XxxHolic (miniseries)

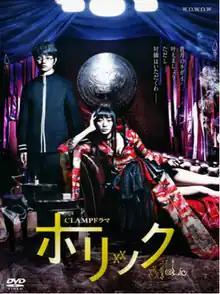
DVD box of the drama featuring Kimihiro Watanuki and Yuko Ichihara

xxxHolic (also known as ) is a 2013 Japanese supernatural dark fantasy drama miniseries based on a manga series with a same name written and illustrated by manga artist group CLAMP. The miniseries stars Anne Watanabe and Shōta Sometani as Yuko Ichihara and Kimihiro Watanuki respectively. The miniseries was broadcast on Wowow from February 24, 2013, and ended on April 16, 2013.